Smallville (comics)

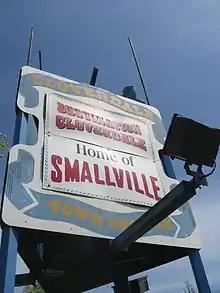
The Cloverdale welcome sign, the "Home of Smallville". This Canadian town was one of the filming locations that portrayed Smallville in the popular TV series.

The first time in any media that Smallville or the Kent farm were linked to a specific location was in "The Adventures of Superman" radio show. In the storyline "The Secret Rocket" (9/29/47-10/30/47), mention was made several times that young Clark Kent grew up on Eben Kent's farm in Iowa. The farmtown was unnamed in the story (as the name "Smallville" appeared for the first time two years later in Superboy (volume 1) #2); the nearest town named in the broadcast was the real-life Centerville.